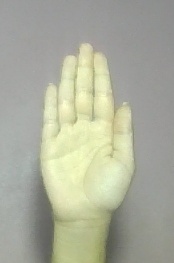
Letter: seen